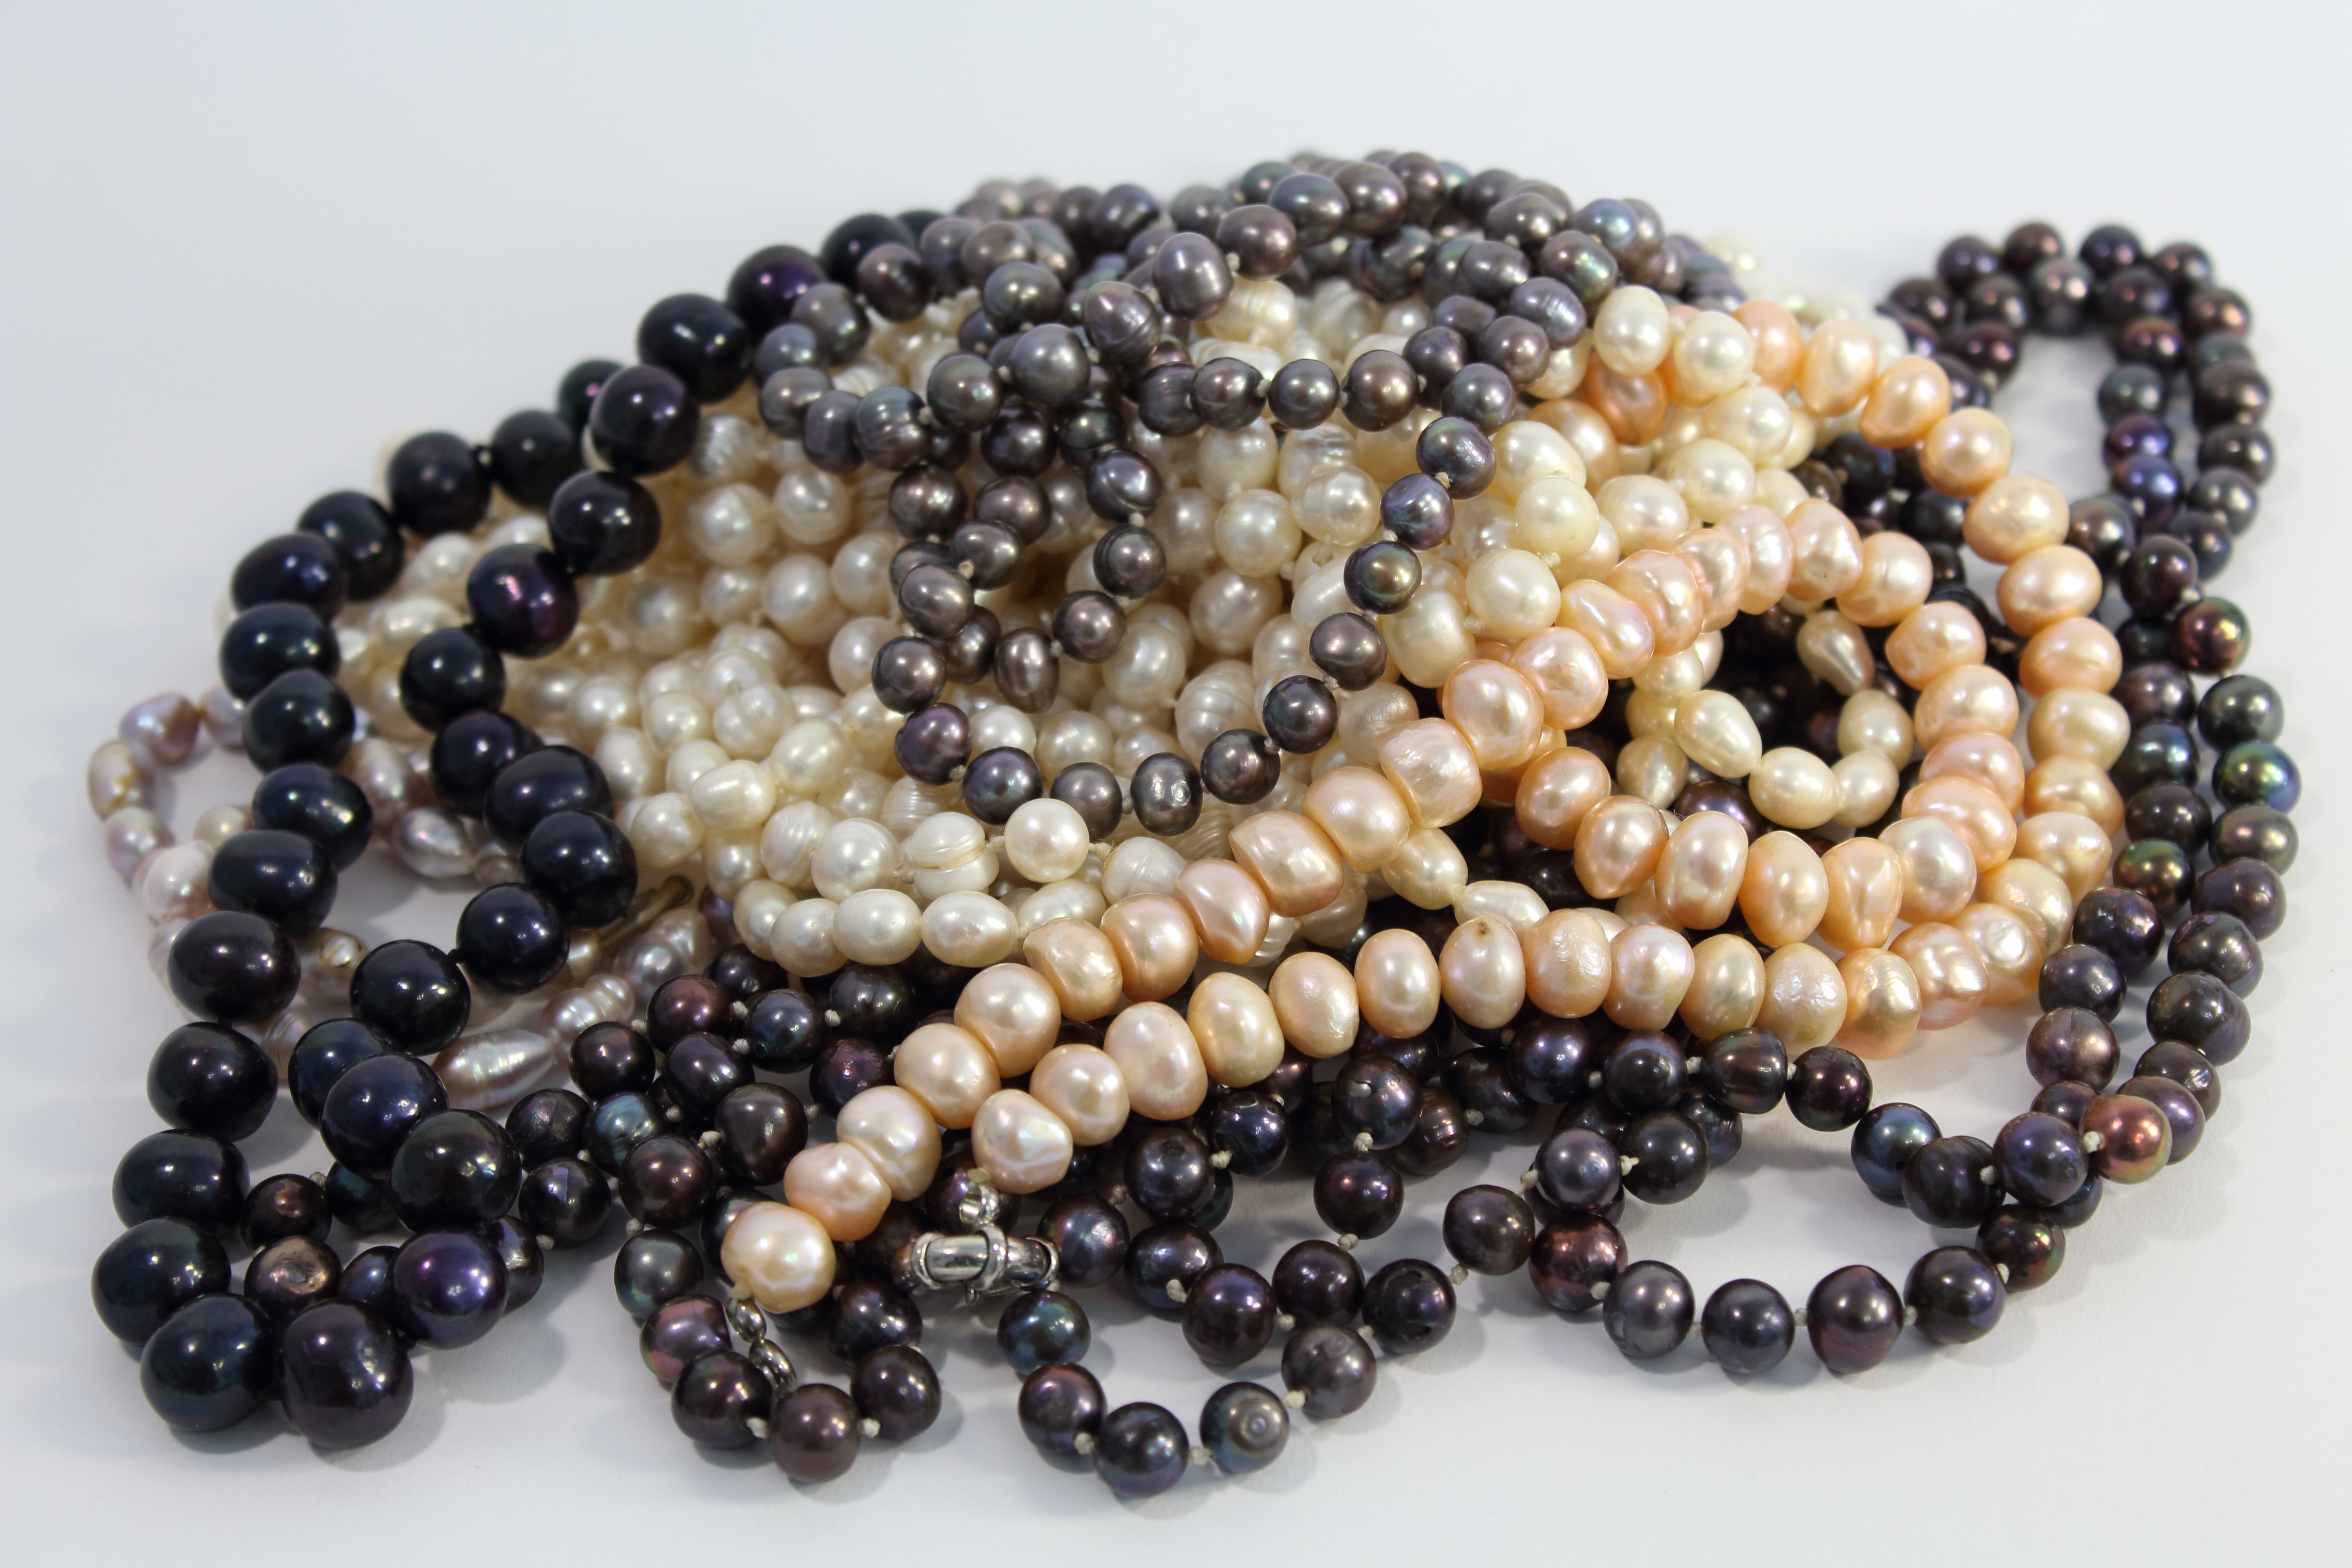
bead, jewellery, pearl, gemstone, jewelry making, fashion accessory